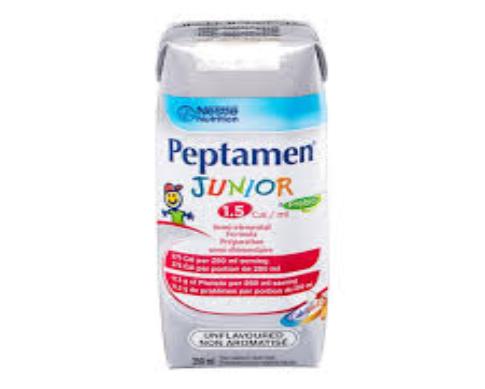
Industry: Food